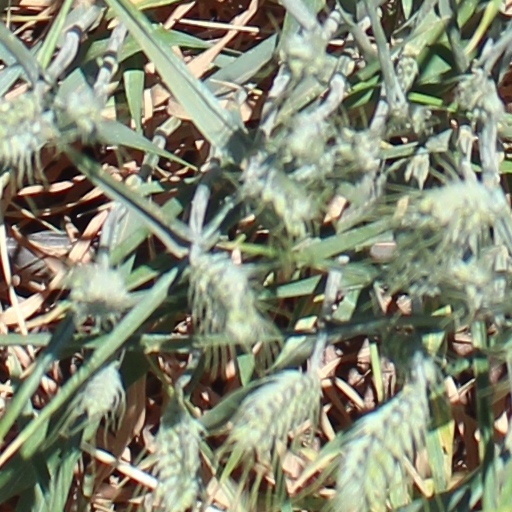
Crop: wheat